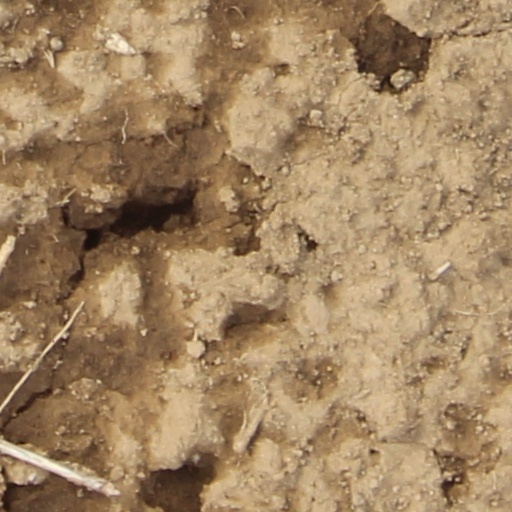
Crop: wheat